Anna Pennybacker

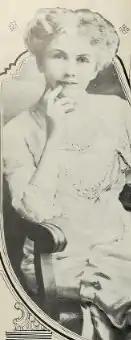
Anna Pennybacker (1912)

After quitting her paid work, Mrs. Pennybacker became active in the women's club movement; from 1901-1903 she was president of the Texas Federation of Women's Clubs, and in 1912 she was elected president of the General Federation of Women's Clubs for a two-year term.